Aroon Clansey

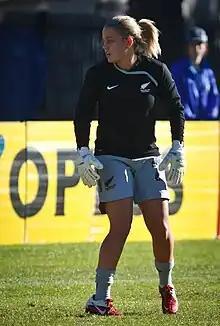

Aroon Belinda Clansey (born 12 February 1986) is a former association football player who has represented New Zealand as a goalkeeper at international level. She signed for English FA WSL club Liverpool Ladies in February 2012.